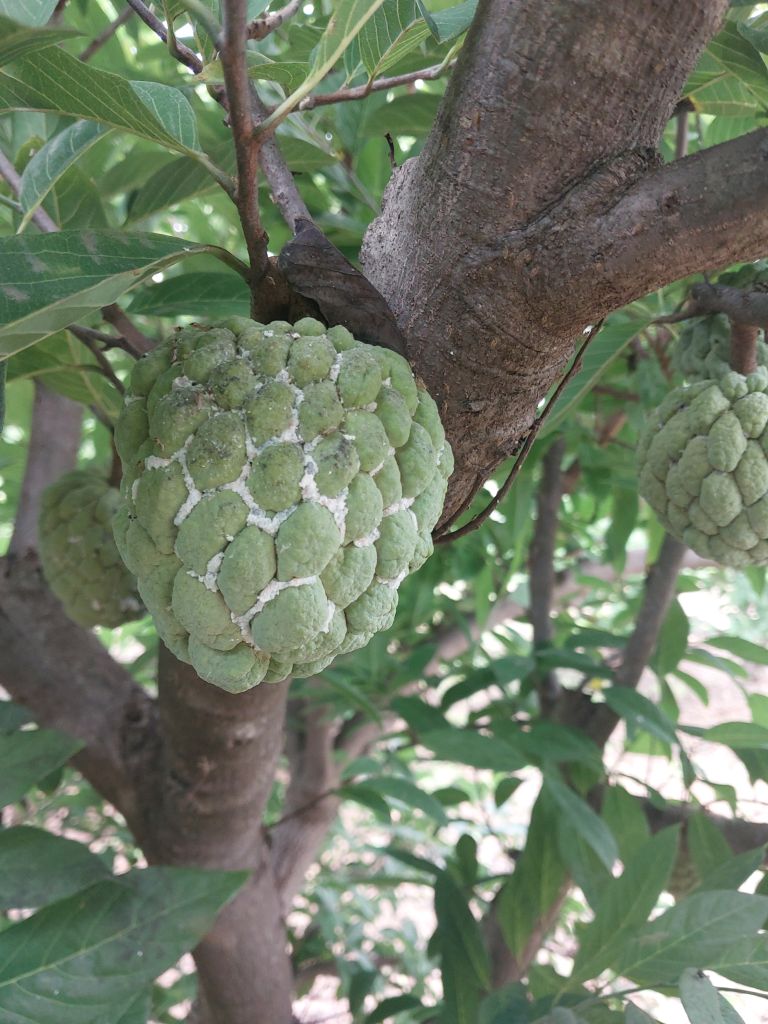
Disease label: Mealy Bug